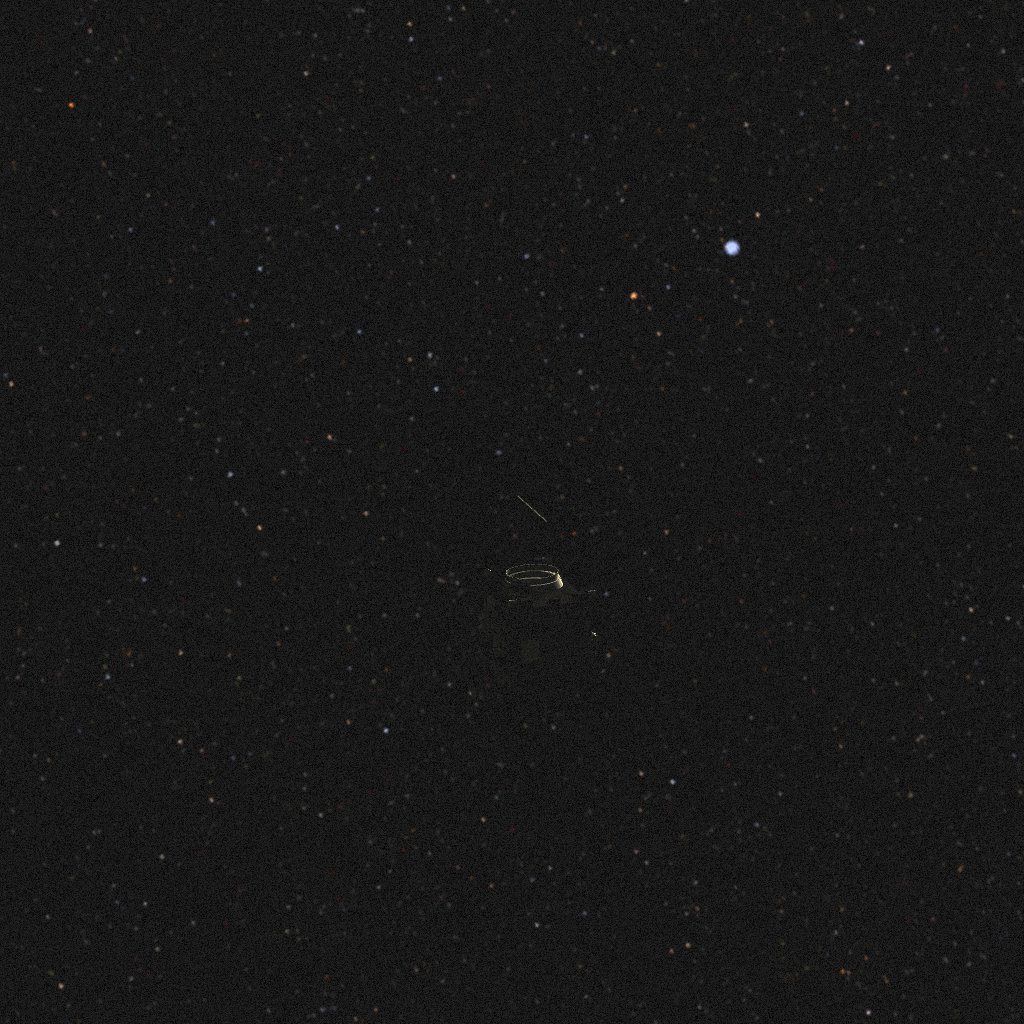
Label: proba_3_csc